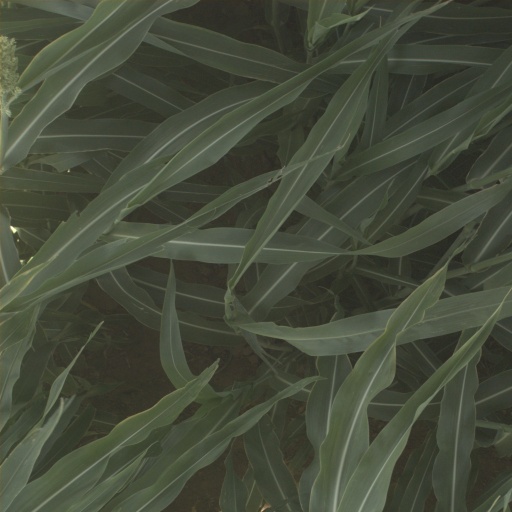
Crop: sorghum